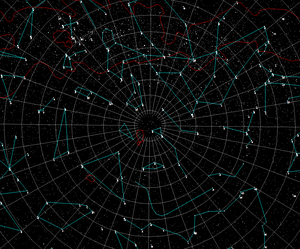
En astronomie, les deux pôles de l'écliptique ou pôles écliptiques sont les points d'intersection de la sphère céleste et d'un axe perpendiculaire au plan de l'écliptique et passant par le centre de la Terre.